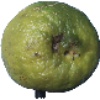
Label: Limes 1